Marker Wadden

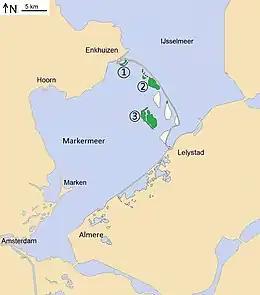
Artificial islands of the Markermeer 1 = prototype 2 = 3 = Marker Wadden in pale = proposed islands (in 2022).

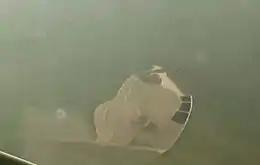
The first island seen from an airplane in 2017, still a virgin island

The Marker Wadden is an artificial archipelago under development in the Markermeer, a lake in the Netherlands. The first island was inaugurated on 24 September 2016. It is a nature reserve alternative to the much bigger proposed Markerwaard polder that was begun in 1941, but paused following World War II and finally canceled in 2003.